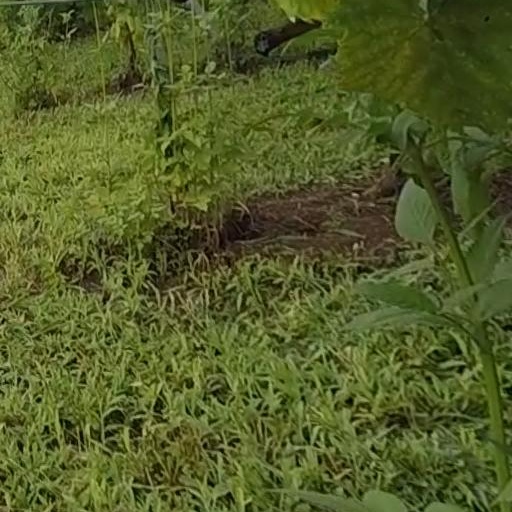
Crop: grape